Araripesuchus

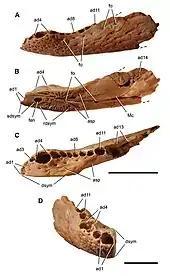
Holotype right dentary of "A. rattoides"

However, recent phylogenetic analyses placed "A. wegeneri" as a sister taxon of "Anatosuchus", questioning the monophyly of the genus. Lumping all species into one genus would lead to "Uruguaysuchus" taking priority, rendering "Araripesuchus" a junior synonym of "Uruguaysuchus".